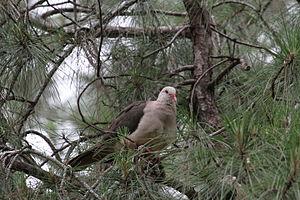
Pigeon rose de l'île Maurice
Le Pigeon rose, parfois appelé Pigeon des mares, est une espèce d'oiseau de la famille des columbidés endémique de l'île Maurice, dans l'océan Indien, parfois classé dans les genres Columba ou Streptopelia.